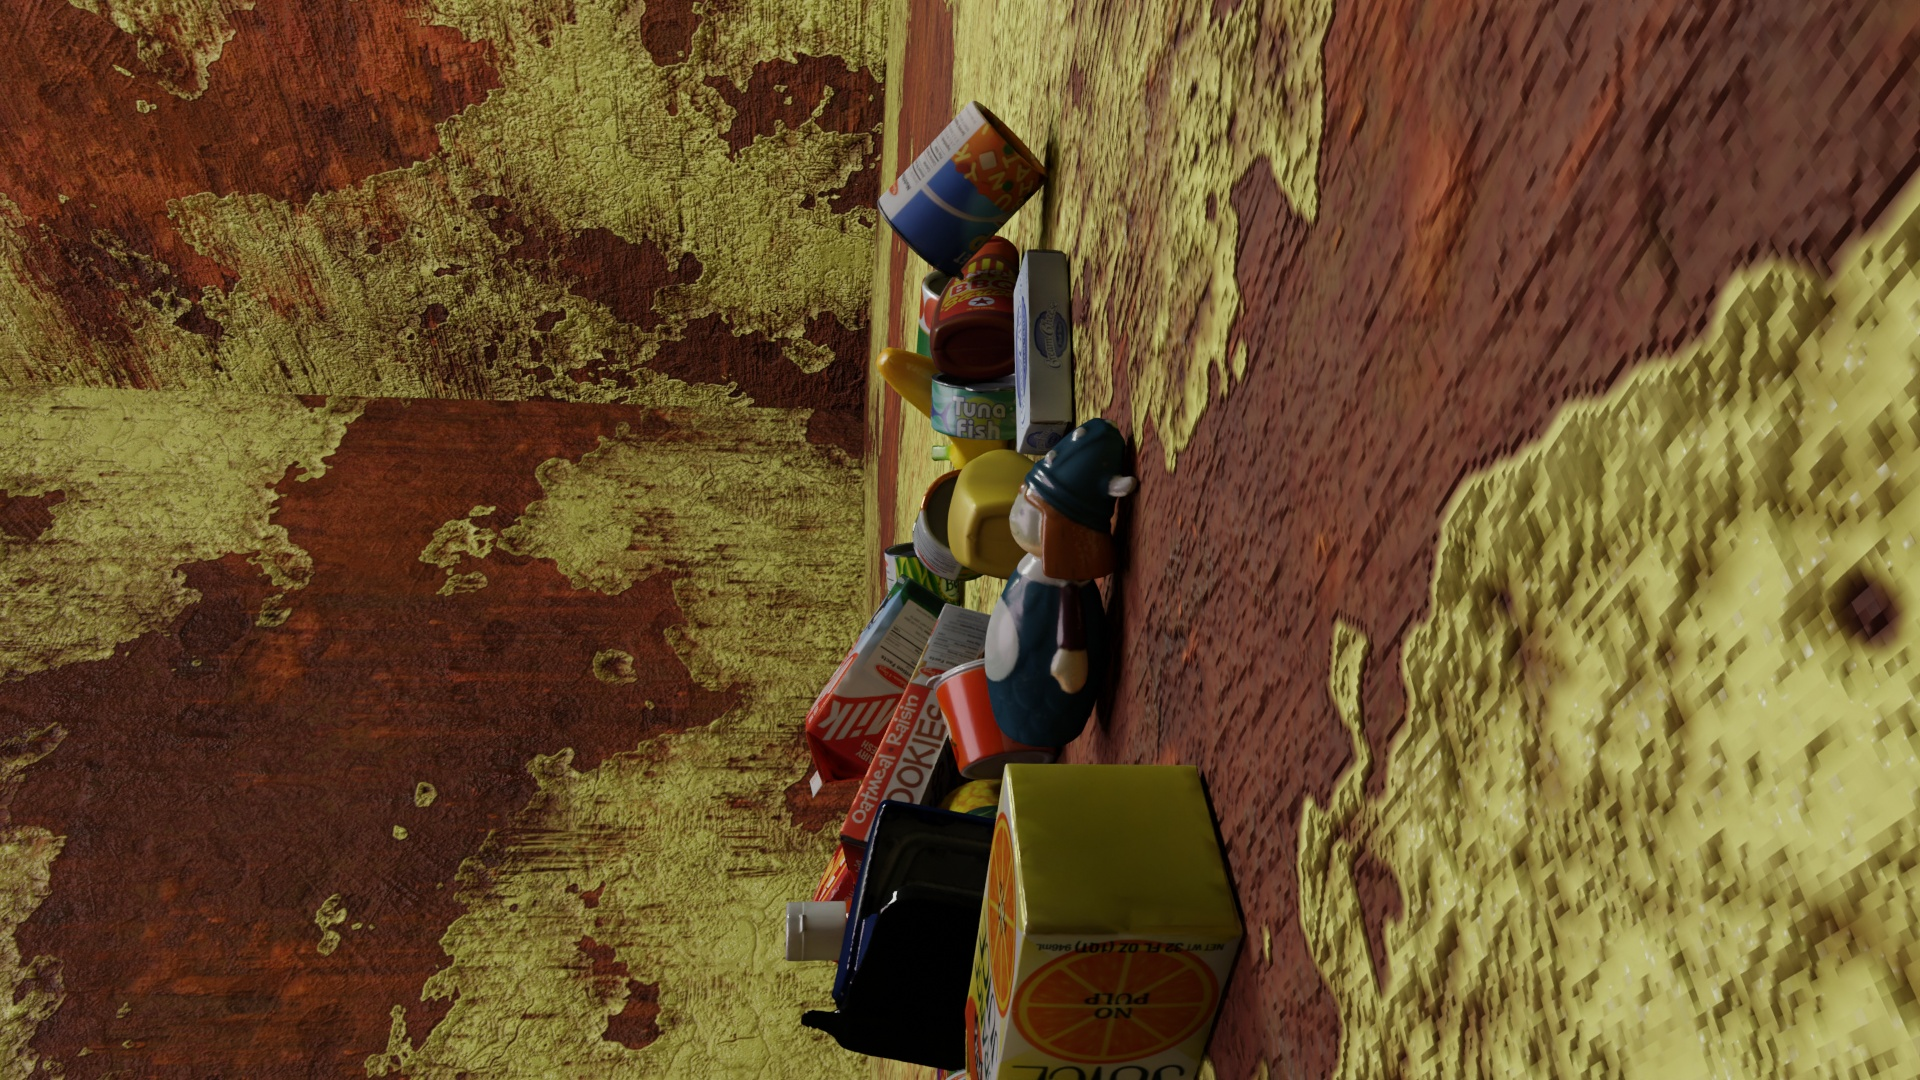
Question:
What are the eight normalized (x, y) image coordinates between 0 and 1 of the cuboid corners for the bottle of creamy ranch dressing with the green cap? Your answer should be a list of normalized (x, y) image coordinates between 0 and 1 with bottom face first then top face, all counter-clockwise.
Answer: [(0.472917, 0.792593), (0.498437, 0.790741), (0.497917, 0.853704), (0.472917, 0.855556), (0.46875, 0.739815), (0.491667, 0.737963), (0.491667, 0.79537), (0.469271, 0.796296)]